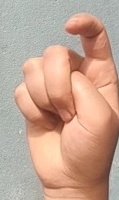
ASL sign: X